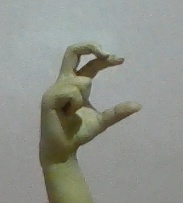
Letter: thal